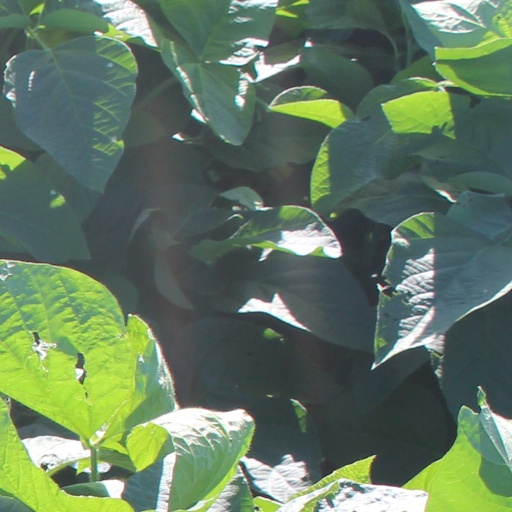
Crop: soybean